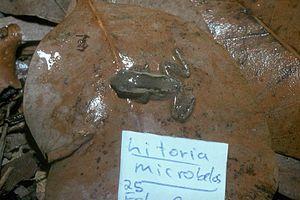
Litoria microbelos est une espèce d'amphibiens de la famille des Pelodryadidae.